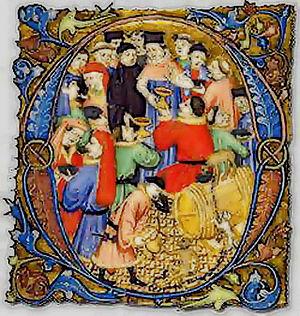
Moines, nobles et bourgeois dégustant
Les Grandes antiennes « Ô » de l'Avent étaient l'occasion de réjouissances de fin de jeûne de l'Avent, avant même la fête de Noël, dans les églises comme dans les monastères. On offrait des comestibles, des friandises ou des cadeaux comme dans les distributions appelées des « stations » jusqu'à la fin du Moyen Âge. Ces distributions d'aliments, en nature, puis en argent, avaient lieu jusqu'à deux fois par jour à Paris durant la période des « oleries ».
Le duché-d'uzès est un vin français d'appellation d'origine contrôlée faisant partie du vignoble de la vallée du Rhône. Située à l’extrême sud-ouest de la vallée du Rhône, au nord-ouest des costières-de-nîmes et au sud des Cévennes, cette appellation produit principalement des vins rouges, rosés et blancs. Ces vins n’ont intégré les AOC qu’en 2013. Ils étaient jusqu'alors labellisés en tant qu'indication géographique protégée.